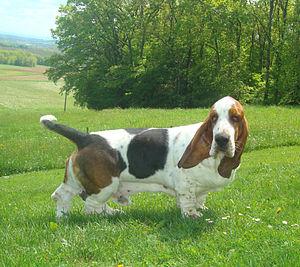
DomTom MacDouglas du Clos Dominant , 13 mois.